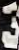
Number: 3